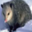
Label: possum